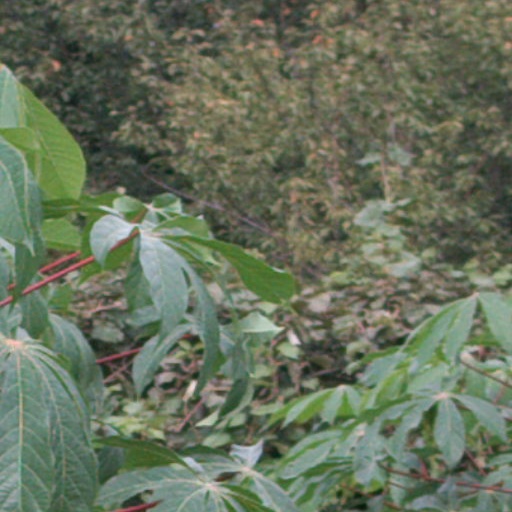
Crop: cassava